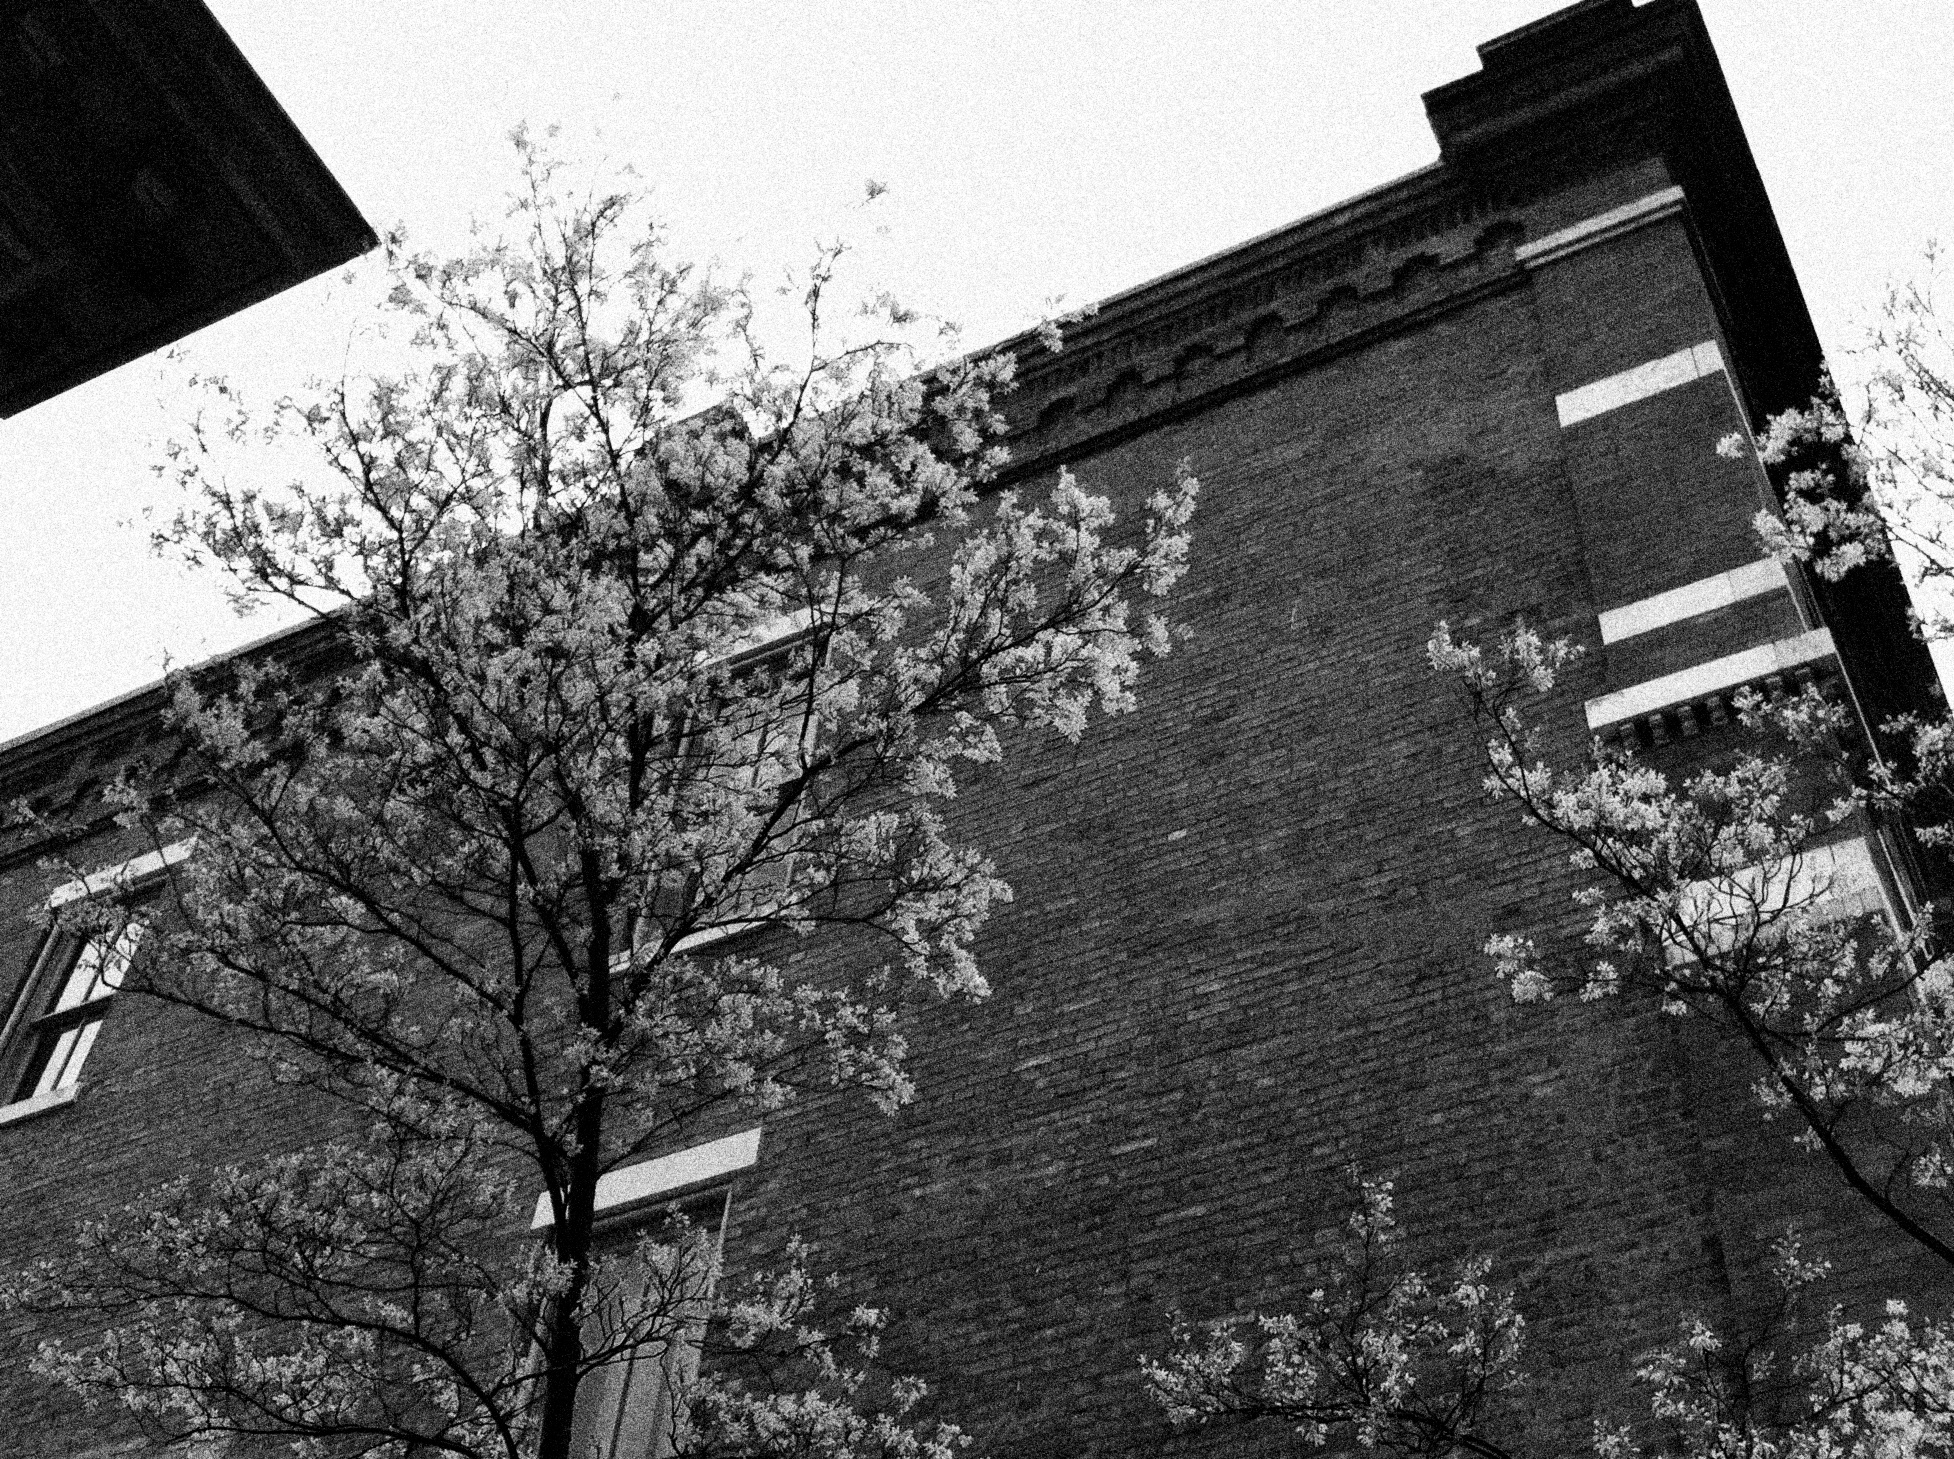
tree, black and white, photography, house, black, monochrome, bw, photograph, history, 2011365, monochrome photography